Kolel Chibas Yerushalayim

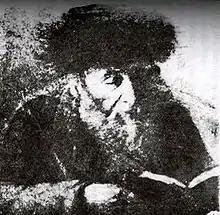
Rabbi Chaim Halberstam of Sanz, the charity's first Honorary President

The organization was established in 1830 by Jews from Galicia, Austrian Empire, to support full-time Torah students of the Yishuv haYashan.